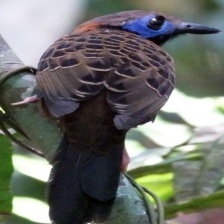
Species: ANTBIRD
Scientific name: THAMNOPHILIDAE